Royal Hong Kong Yacht Club

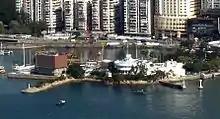
Royal Hong Kong Yacht Club, Kellett Island.

The main buildings of the club are located by Victoria Harbour on the former Kellett Island, now part of Causeway Bay following land reclamation, and forming the western boundary of the Causeway Bay Typhoon Shelter. The club moved there in 1938, and the clubhouse was built in International Modern style in 1939 on the foundations of the old Naval Powder Magazine. It was designed by architects G.G. Wood and J.E. Potter of Leigh & Orange. The new premises were formally opened on 26 October 1940 by the Acting Governor, Lieutenant General E. F. Norton. The building has been listed as a Grade III historic building since 22 January 2010.